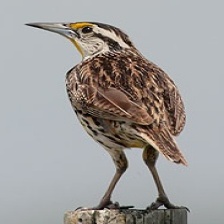
Species: EASTERN MEADOWLARK
Scientific name: STURNELLA MAGNA